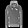
Label: Pullover